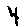
Label: 4